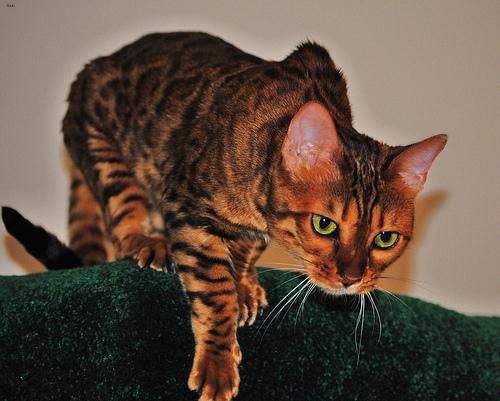
Breed: Bengal